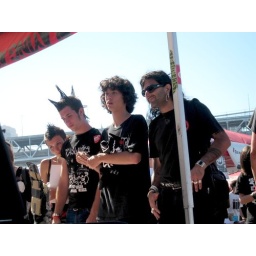
Dude, can I get that pink Saves The Day shirt in XXS